Lewin Bentham Bowring

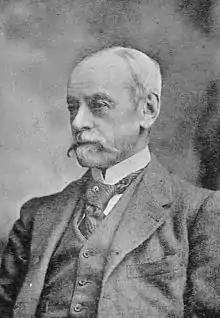
Bowring in 1910

Lewin Bentham Bowring (1824–1910) was a British Indian civil servant in British India who served as the Chief Commissioner of Mysore between 1862 and 1870. He was also an author and man of letters.